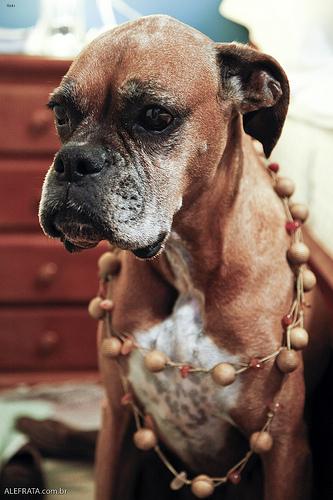
Breed: boxer